Arang (film)

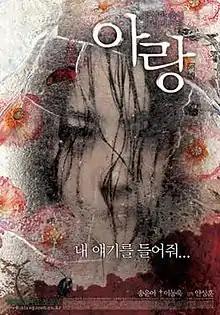
Film poster

Arang is a 2006 South Korean horror thriller film directed and co-written by Ahn Sang-hoon (in his feature directorial debut). It stars Song Yoon-ah and Lee Dong-wook as two detectives. The film was inspired by the folklore of the same name, which tells of a vengeful spirit of a woman who was raped and killed, murdering magistrates in a village.